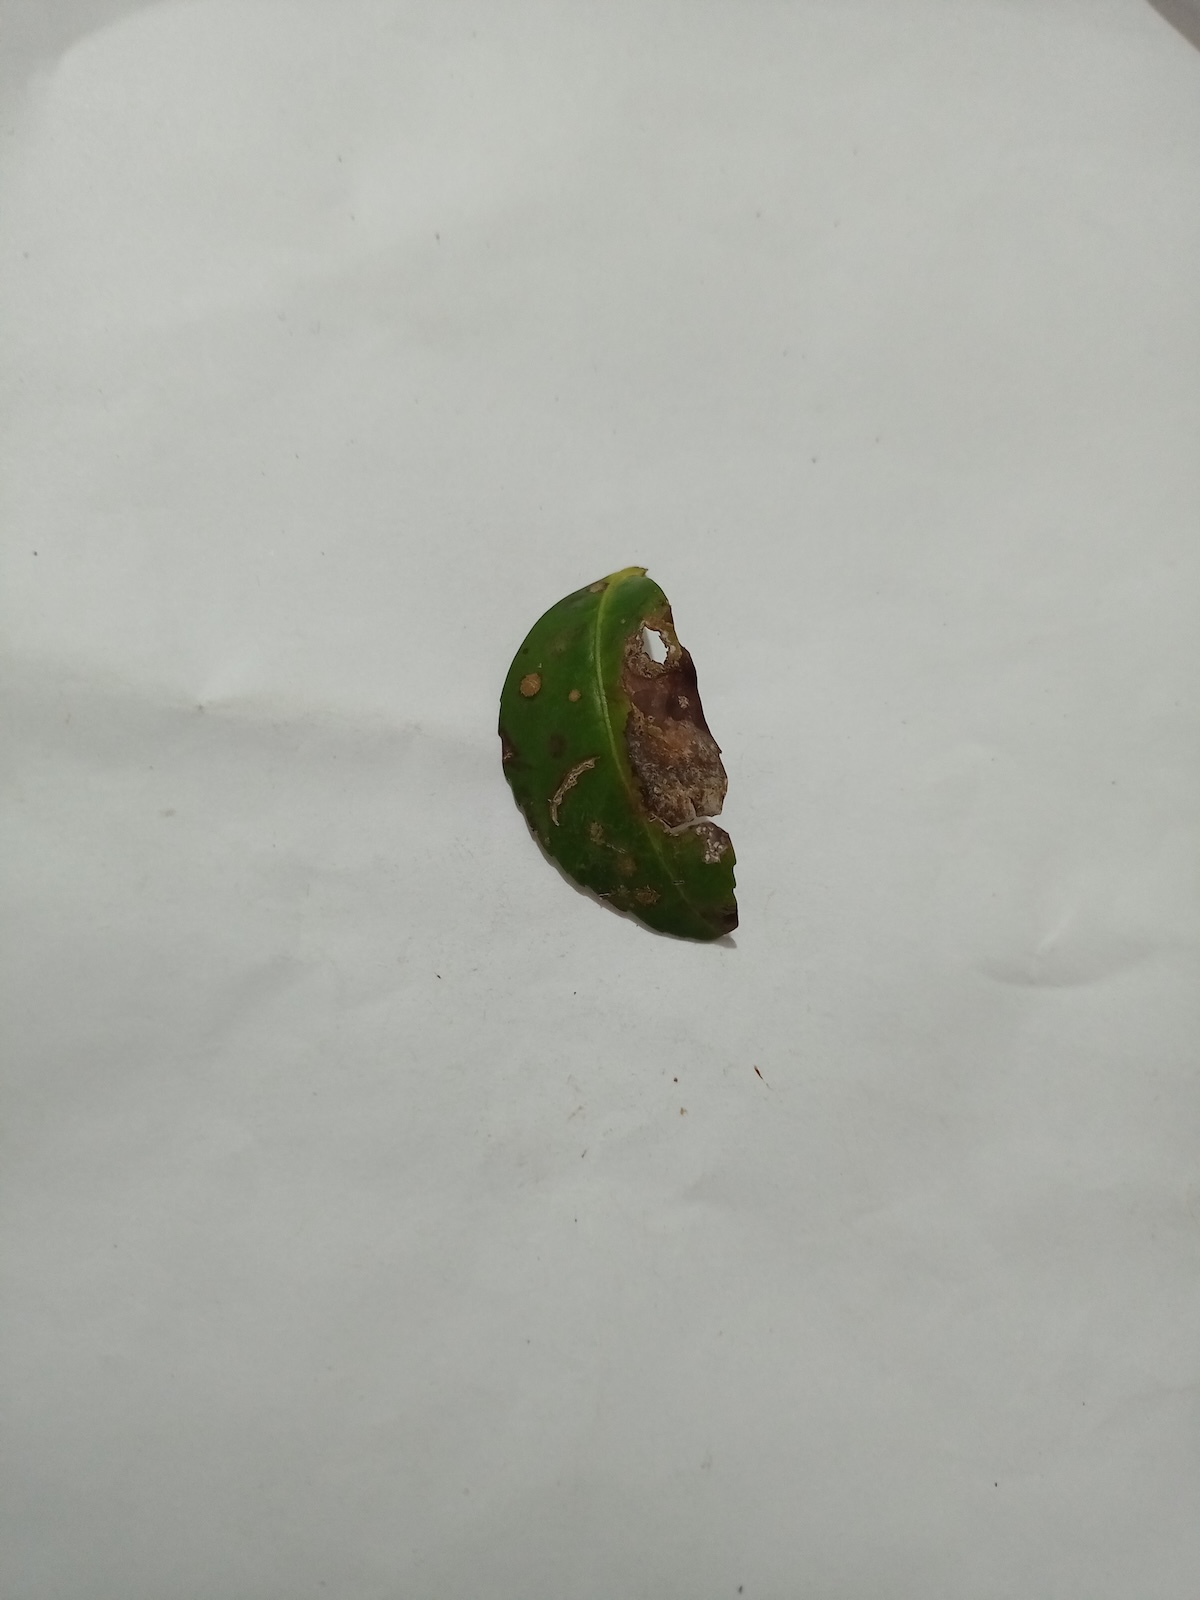
Label: Brown Blight